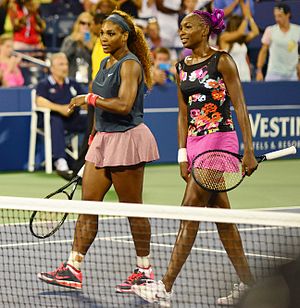
Wimbledon-mesterskabet i damedouble 2016
Wimbledon-mesterskabet i damedouble 2016 var den 94. turnering om Wimbledon-mesterskabet i damedouble. Turneringen var en del af Wimbledon-mesterskaberne 2016 og hovedturneringen med deltagelse af 64 par blev spillet i perioden 29. juni - 9. juli 2016 i All England Lawn Tennis and Croquet Club i London, Storbritannien, mens kvalifikationen blev afviklet ugen forinden i Roehampton.